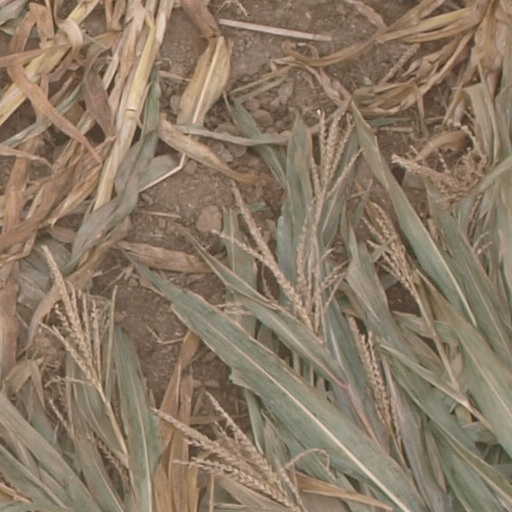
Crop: maize; corn